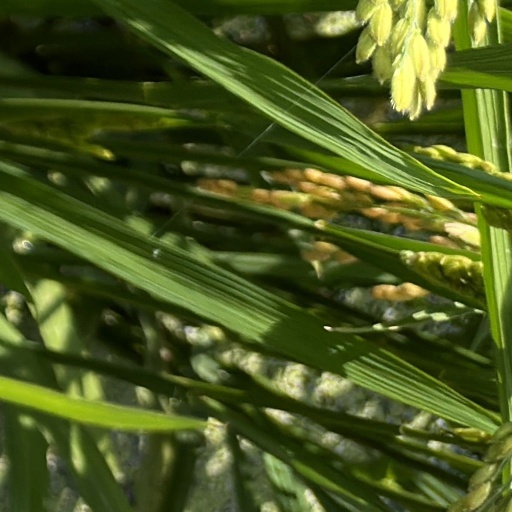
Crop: rice